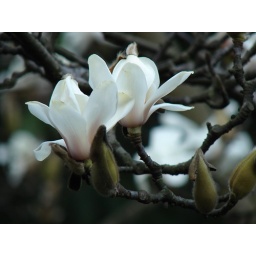
Its a big tree near the temple in spring water park of beibei-Chongqing